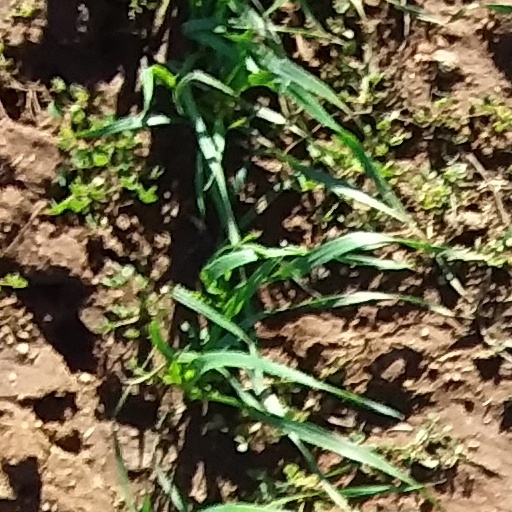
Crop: wheat